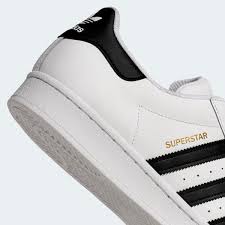
Label: Sneaker